Answer in natural language. Considering the relative positions, is abstract painting in a black frame (marked B) above or below countertop l x (marked A)? Choose between the following options: above or below
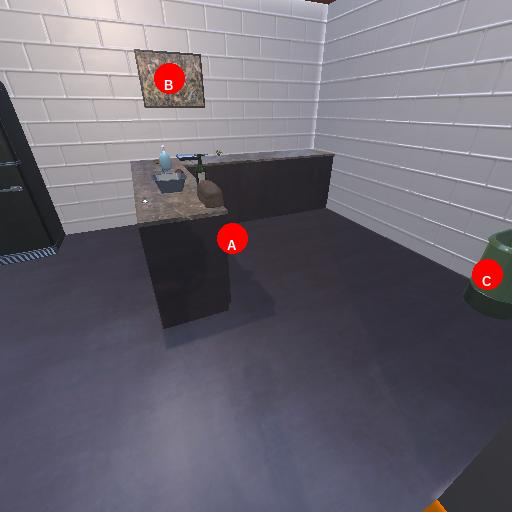
<answer>above</answer>